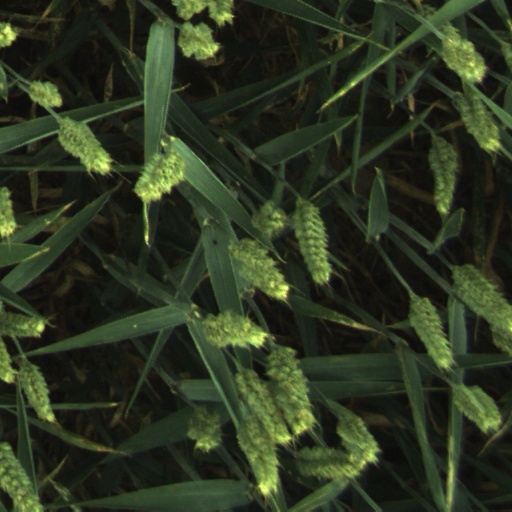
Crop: wheat